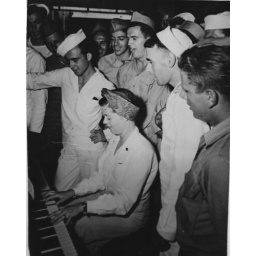
in the red cross during WWII